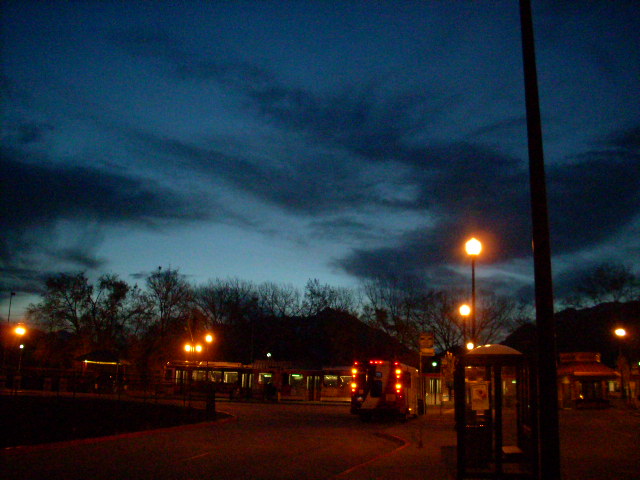
Label: not_food